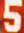
Number: 5